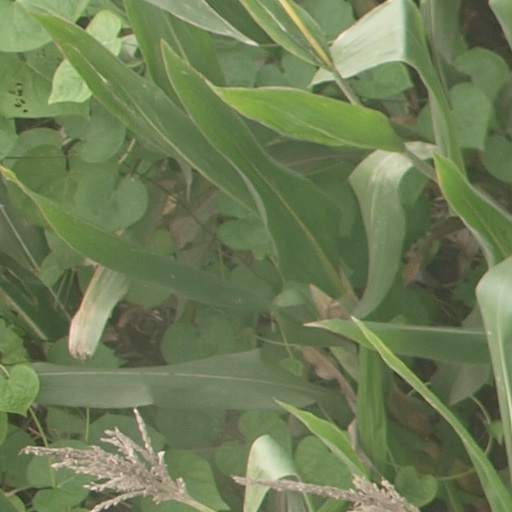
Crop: maize; corn